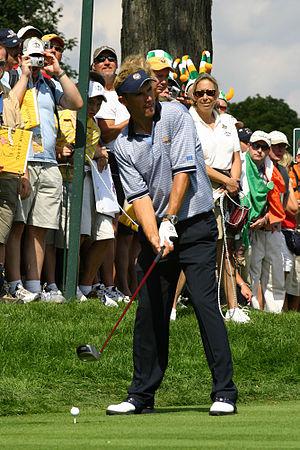
La 35ᵉ édition de la Ryder Cup a eu lieu du 17 septembre au 19 septembre 2004 sur le golf du Oakland Hills Country Club à Bloomfield Township dans le Michigan.
Pádraig Harrington, né le 31 août 1971 à Ballyroan, est un golfeur irlandais qui passe professionnel en 1995. Sa plus belle performance est une victoire lors du British Open 2007 sur le parcours de Carnoustie en Écosse. Il conserve son titre un an plus tard sur le parcours du Royal Birkdale Golf Club en Angleterre. Lors du championnat de la PGA 2008, il devance Sergio Garcia et Ben Curtis par deux coups pour remporter ce tournoi une première fois en carrière et un troisième titre en Grand Chelem.
L’Open britannique est un tournoi de golf masculin, créé en 1860, se déroulant chaque année au Royaume-Uni. Organisé par le R&A Golf Club of St Andrews, il s'agit du plus ancien tournoi de golf du monde. Tournoi de référence jusqu'aux années 1930, il retrouve son standing à partir des années 1960 en devenant l'un des tournois du grand chelem. Ce tournoi annuel a lieu sur l'un des neuf links historiques du Royaume-Uni. En 2008, le tournoi était doté de 5,225 millions d'€ et s'est disputé au Royal Birkdale Golf Club du 17 au 20 juillet 2008.